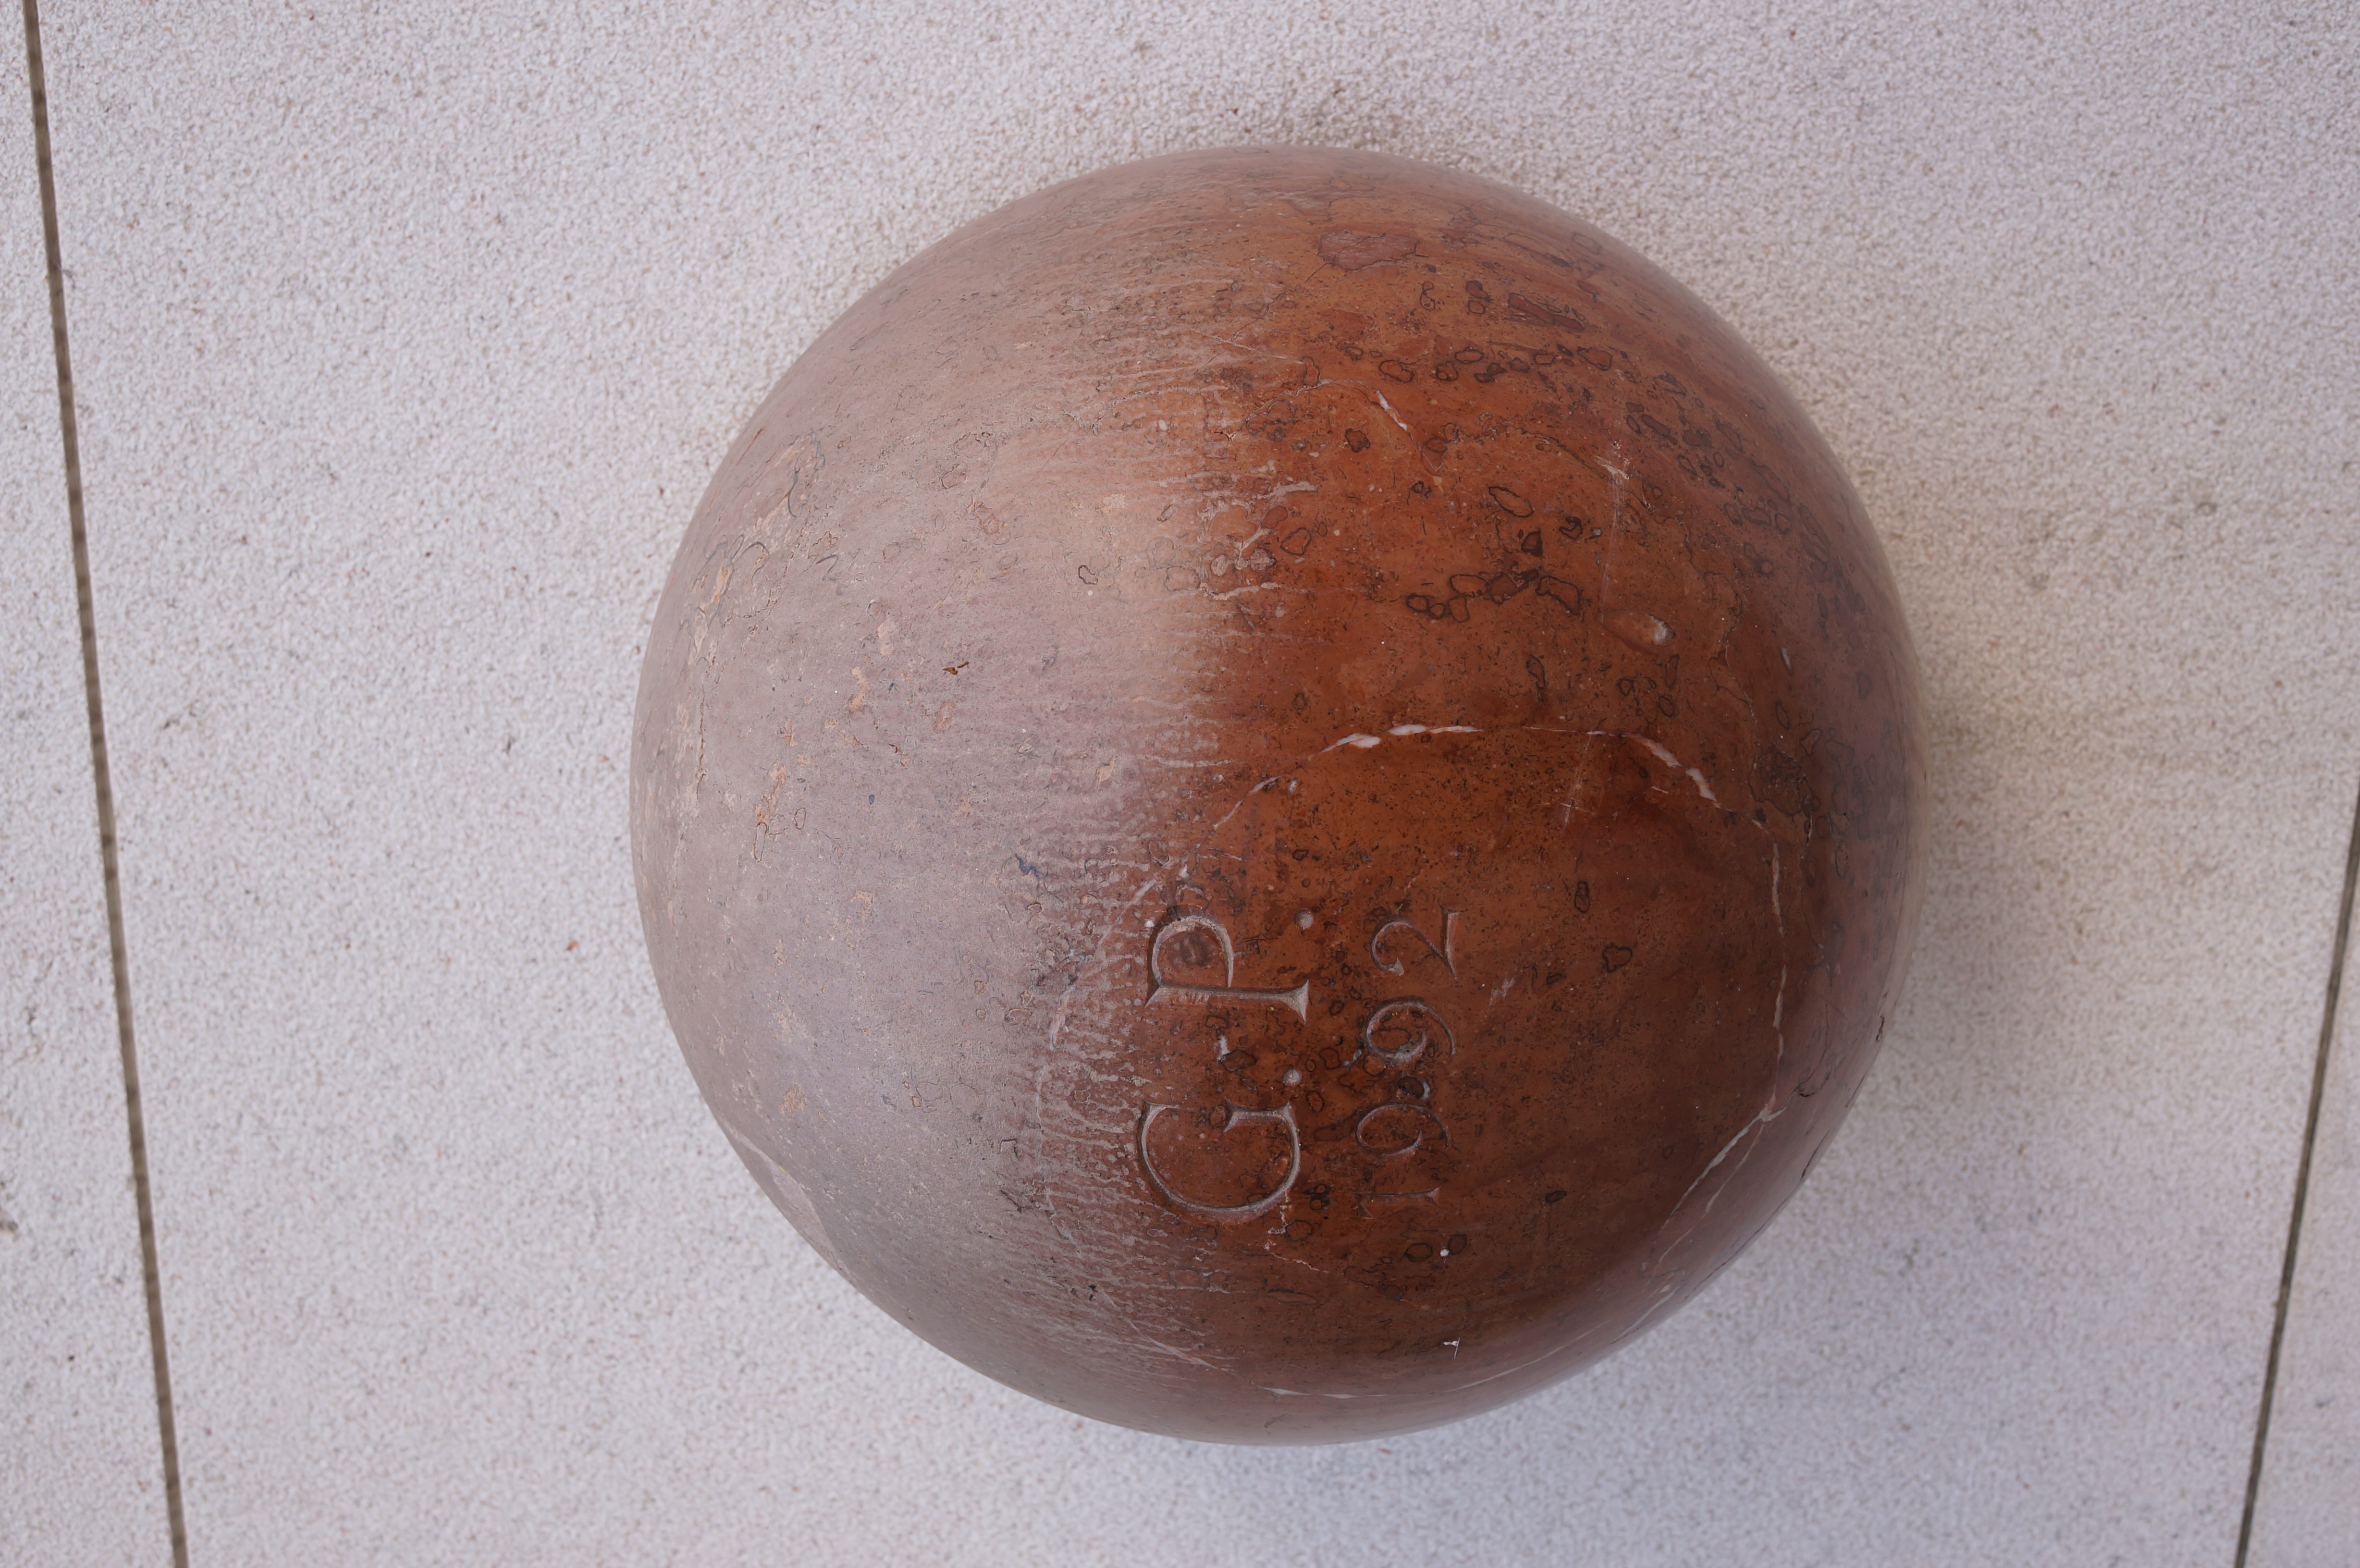
food, ceramic, egg, 2013, sphere, germany, deutschland, sony, sigma, shape, nex, nex6, lenstagged, steffenzahn, 30mm, sigma30mm28exdn, sigma30mmf28, sigma30mmf28dn, sigma30mm